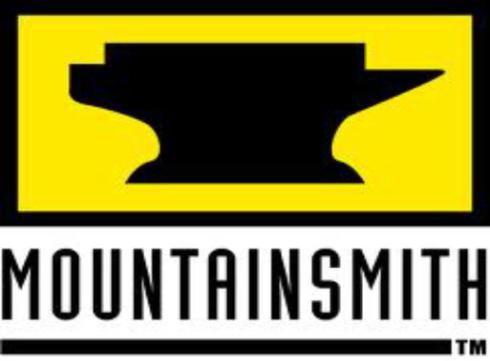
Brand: mountainsmith
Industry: Sports